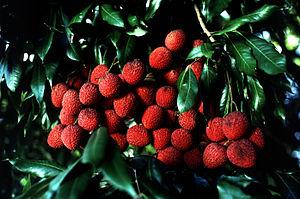
Le rose est un champ chromatique regroupant des rouges lavés de blanc. Les couleurs des boissons lait-fraise ou lait-grenadine, constituées par une dose de sirop de fraise ou de grenadine dans un verre de lait, correspondent à cette acception française populaire du rose.
Les Sapindales sont un ordre de plantes dicotylédones. Fleurs principalement pentacycliques, elles sont caractérisées par deux verticilles d'étamines et un disque nectarifère en position variable, d'où son ancienne classification dans les « Disciflores ».